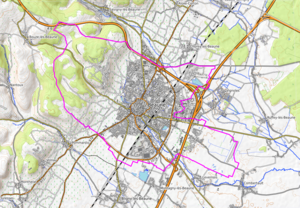
carte réalisée sur umap This map was created from OpenStreetMap project data, collected by the community. This map may be incomplete, and may contain errors. Don't rely solely on it for navigation.
Beaune est une commune française située dans le département de la Côte-d'Or et la région Bourgogne-Franche-Comté. Située à 45 kilomètres au sud de Dijon et 150 km au nord de Lyon, elle est la sous-préfecture de l'arrondissement de Beaune. Ses habitants sont appelés les Beaunois.